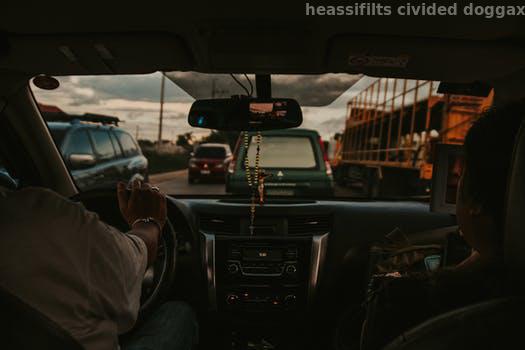
Label: Watermark